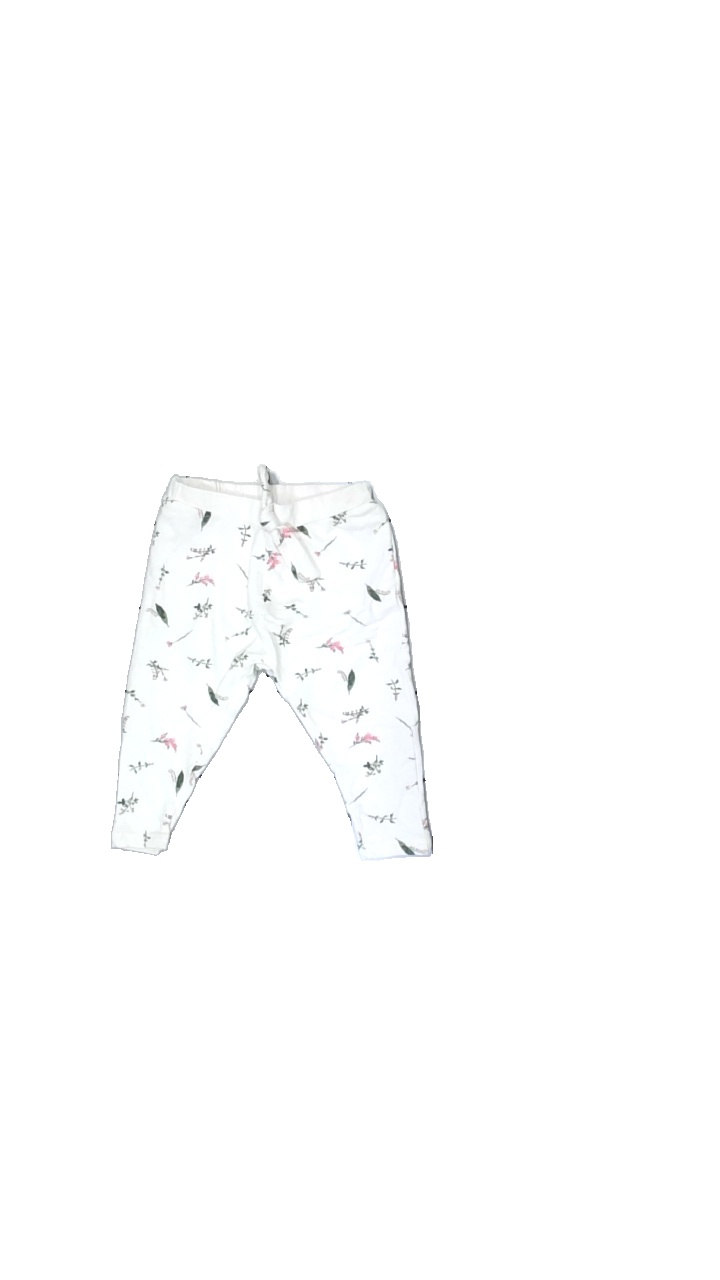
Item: Trousers (Children)
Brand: Minoti
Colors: White, Green, Pink, Multicolor
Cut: Regular
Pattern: Floral print
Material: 100% Cotton
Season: All
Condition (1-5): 4
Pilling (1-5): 5
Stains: Minor
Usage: Reuse
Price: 50-100